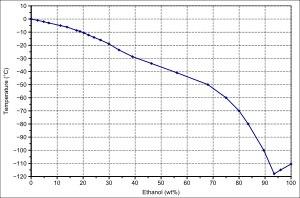
La solidification fractionnée est une méthode de séparation préparatoire de purification par fractionnement d’un produit qui tire avantage d’une différence d’affinité pour la phase liquide ou d’une différence de point de fusion entre le produit devant être purifié et ses impuretés. Ceci peut être réalisé par la cristallisation partielle d’un liquide. Une autre méthode consiste en l’ajout d’un solvant à une solution que l’on évapore par la suite afin de refroidir et de concentrer la solution. Par la suite, la partie solide est éliminée et on parvient ainsi à purifier le produit.